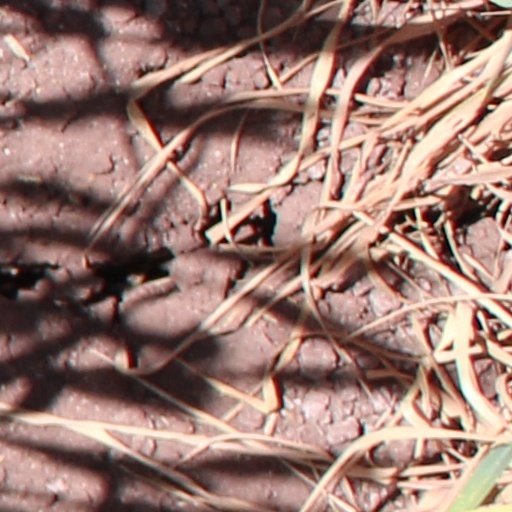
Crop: wheat